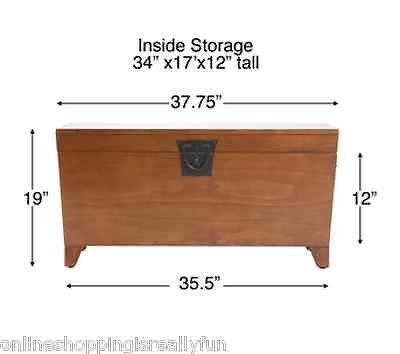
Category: table